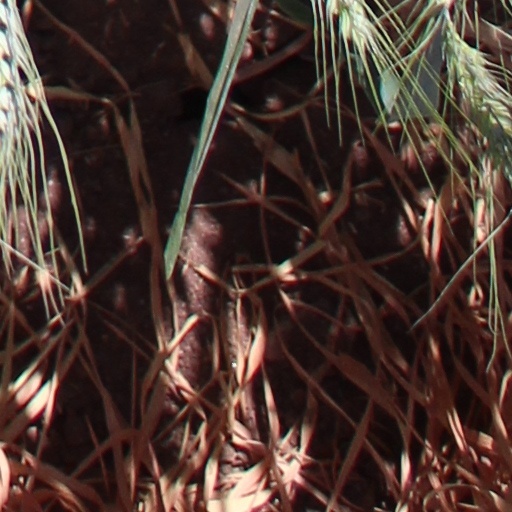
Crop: wheat